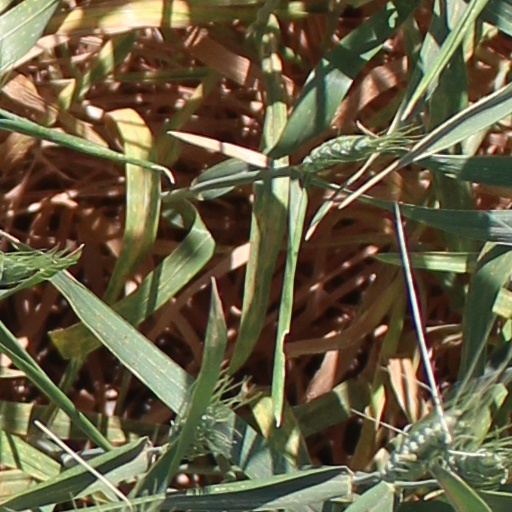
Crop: wheat